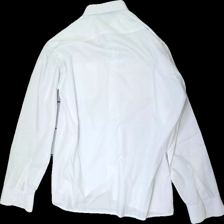
View: back
Type: Shirt
Category: Ladies
Brand: Not in the list
Brand text on label: Brint
Colors: White
Material: 59% Polyester 41% Cotton
Cut: Regular
Season: All
Stains: Minor
Price range: <50
Recommended usage: Export